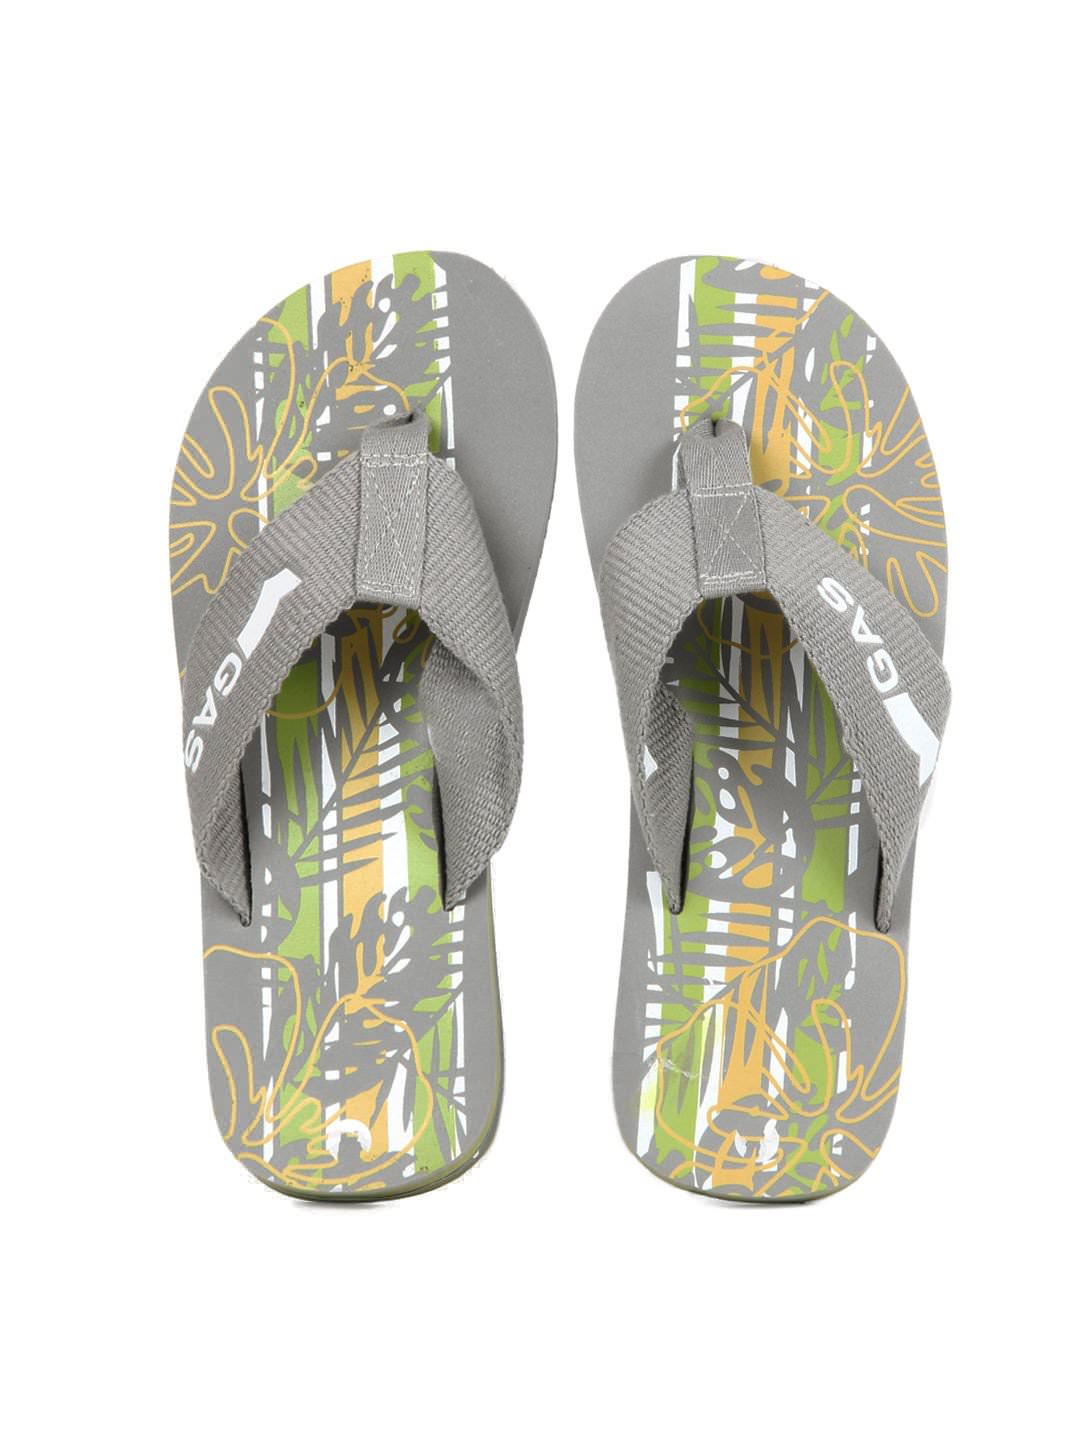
GAS Men Grey Pine Flip Flops
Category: Footwear / Flip Flops / Flip Flops
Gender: Men
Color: Grey
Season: Spring 2013
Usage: Casual